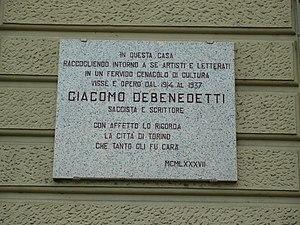
Plaque commémorative de Giacomo Debenedetti à Turin, au 52, avenue San Maurizio Italiano: Lapide commemorativa di Giacomo Debenedetti sita a Torino, corso San Maurizio 52
Giacomo Debenedetti, né d'une famille juive le 25 juin 1901 à Biella et mort le 20 janvier 1967 à Rome, est un écrivain italien, journaliste et critique littéraire, lauréat du prix Antonio Feltrinelli.